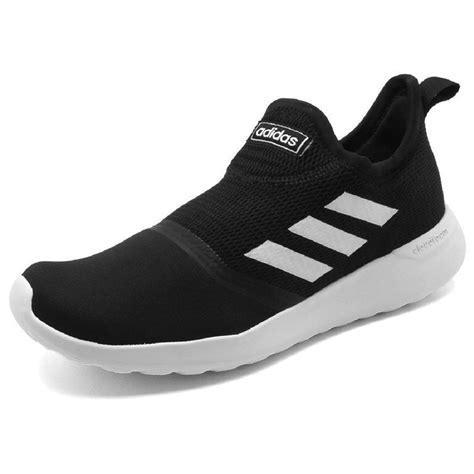
Brand: Adidas
Model: Lite Racer